Survivalism

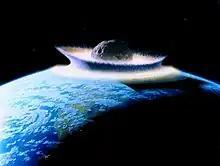
Artistic depiction of a cataclysmic meteor impact

This group considers an end to society as it exists today under possible scenarios including global warming, global cooling, environmental degradation, warming or cooling of gulf stream waters, or a period of severely cold winters caused by a supervolcano, an asteroid strike, or nuclear warfare.